Animals in the Ancient Near East

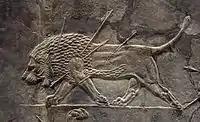
Lion riddled with arrows during a hunt by Ashurbanipal, Nineveh bas-relief, 7th century BC.

Marine mammals include the Caspian seal, the Mediterranean monk seal, and the dugong, which is found in the Persian Gulf and sometimes in the Red Sea; among cetaceans, dolphins are much mentioned in ancient sources (in the Mediterranean Sea, Red Sea, Persian Gulf).